Anne Robert Jacques Turgot

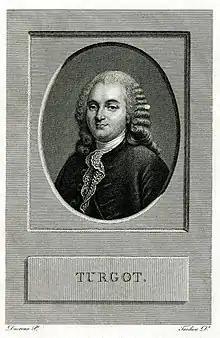
Turgot (by Tardieu)

In August 1761, Turgot was appointed "intendant" (tax collector) of the "genéralité" of Limoges, which included some of the poorest and most over-taxed parts of France; here he remained for thirteen years. He was already deeply imbued with the theories of Quesnay and Gournay, and set to work to apply them as far as possible in his province. His first plan was to continue the work, already initiated by his predecessor Tourny, of making a fresh survey of the land (cadastre), in order to arrive at a more just assessment of the "taille"; he also obtained a large reduction in the contribution of the province. He published his "Avis sur l'assiette et la repartition de la taille" (1762–1770), and as president of the "Société d'agriculture de Limoges" offered prizes for essays on the principles of taxation. Quesnay and Mirabeau had advocated a proportional tax ("impôt de quotité"), but Turgot proposed a distributive tax ("impôt de repartition"). Another reform was the substitution for the "corvée" of a tax in money levied on the whole province, the construction of roads being handed over to contractors, by which means Turgot was able to leave his province with a good system of highways, while distributing more justly the expense of their construction.